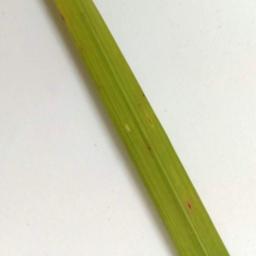
Label: Rice___Brown_Spot